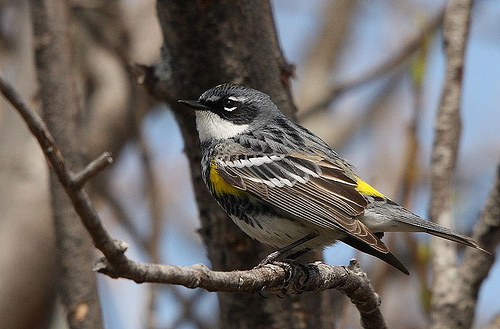
the small bird has a white throat, white eyeing and white belly.
this is a black and white bird with a yellow spot on its side.
the bird has a white throat with a a black beak and white wingbars with yellow specks of feathers.
the bird has a lot of different colors on its coverts and side, yellow, black, grey and white are just a few of them.
this colorful bird has a white neck, a black cheek patch, and its plumage is a combination of brown, white, black & yellow.
this colorful small bird has a black beak, white belly, yellow under the wing, and a yellow rump.
this bird has white wing bars, brown grey and black coverts, white and brown secondaries, and black yellow and white on its throat.
this bird have several colors with long wings.
this bird has a striped wing, a short tail, a long black leg, a small head, and a short black beak.
black body, withe white under beak black around eyes, yellow on chest and back, and brown black and whtie wings.
Species: Myrtle Warbler